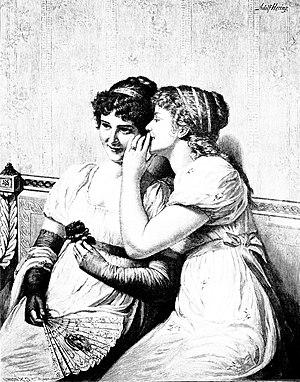
Un chuchotement est une parole prononcée volontairement à voix basse, terme qui se confond avec le chuchotage et qui définit également l'action de chuchoter.